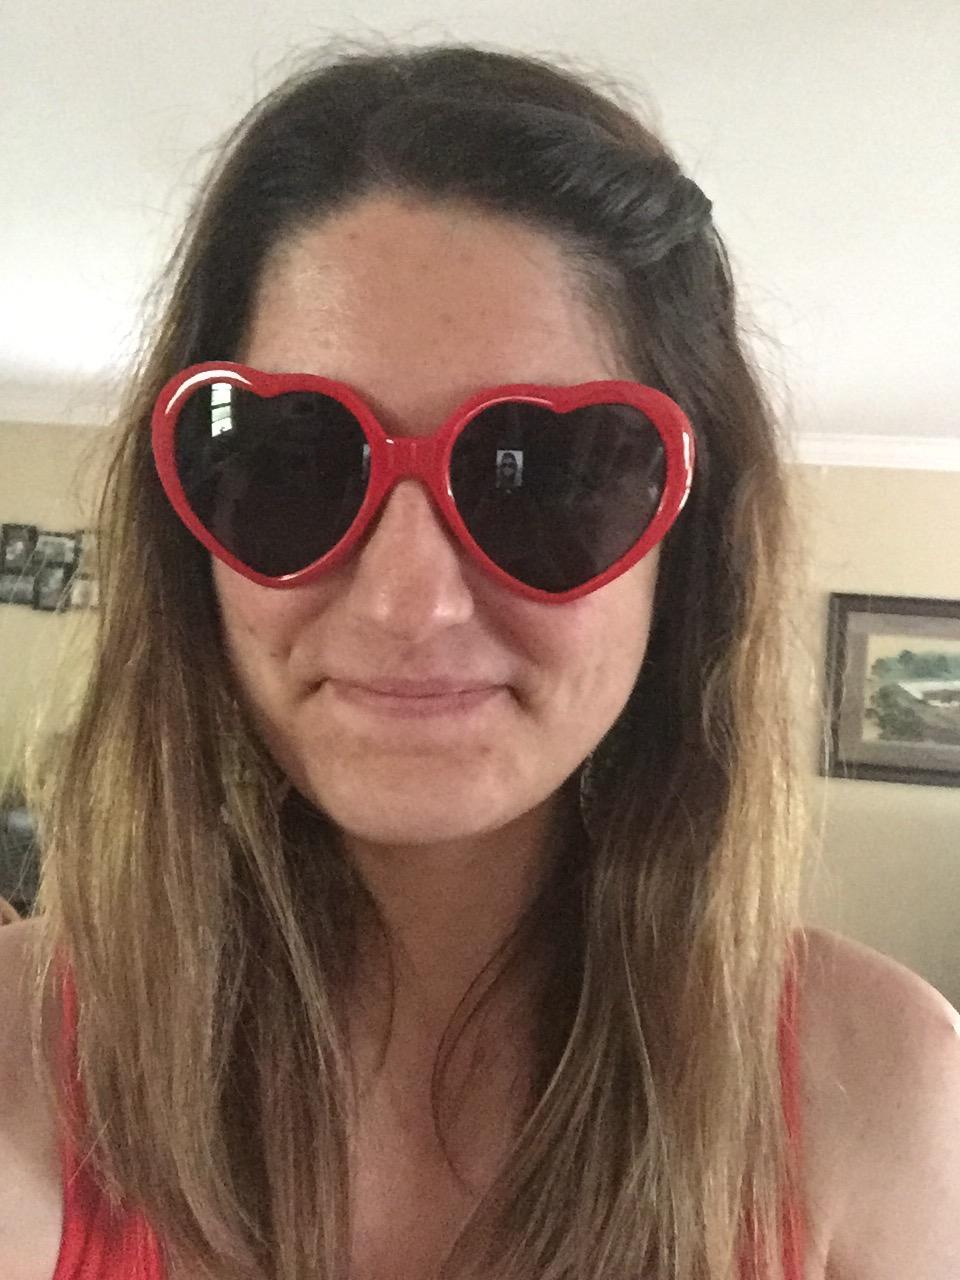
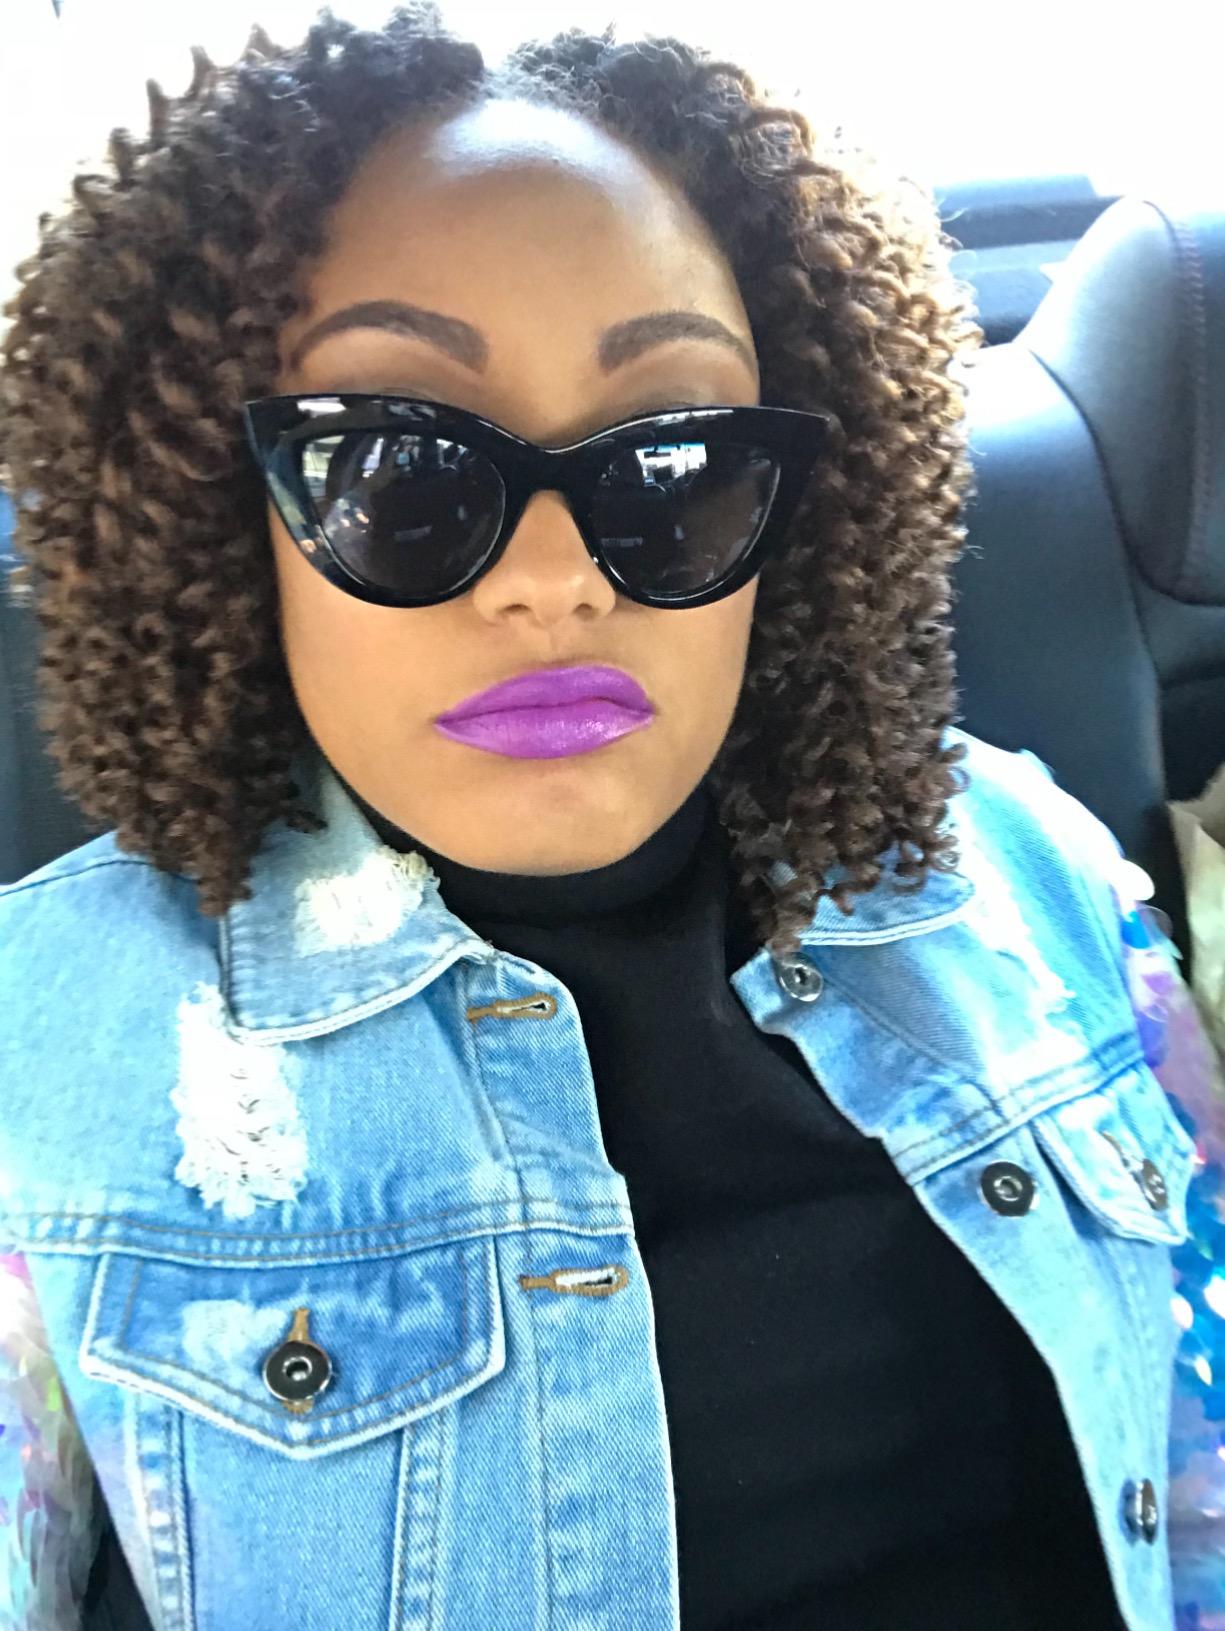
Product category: accessories_sunglasses
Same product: no